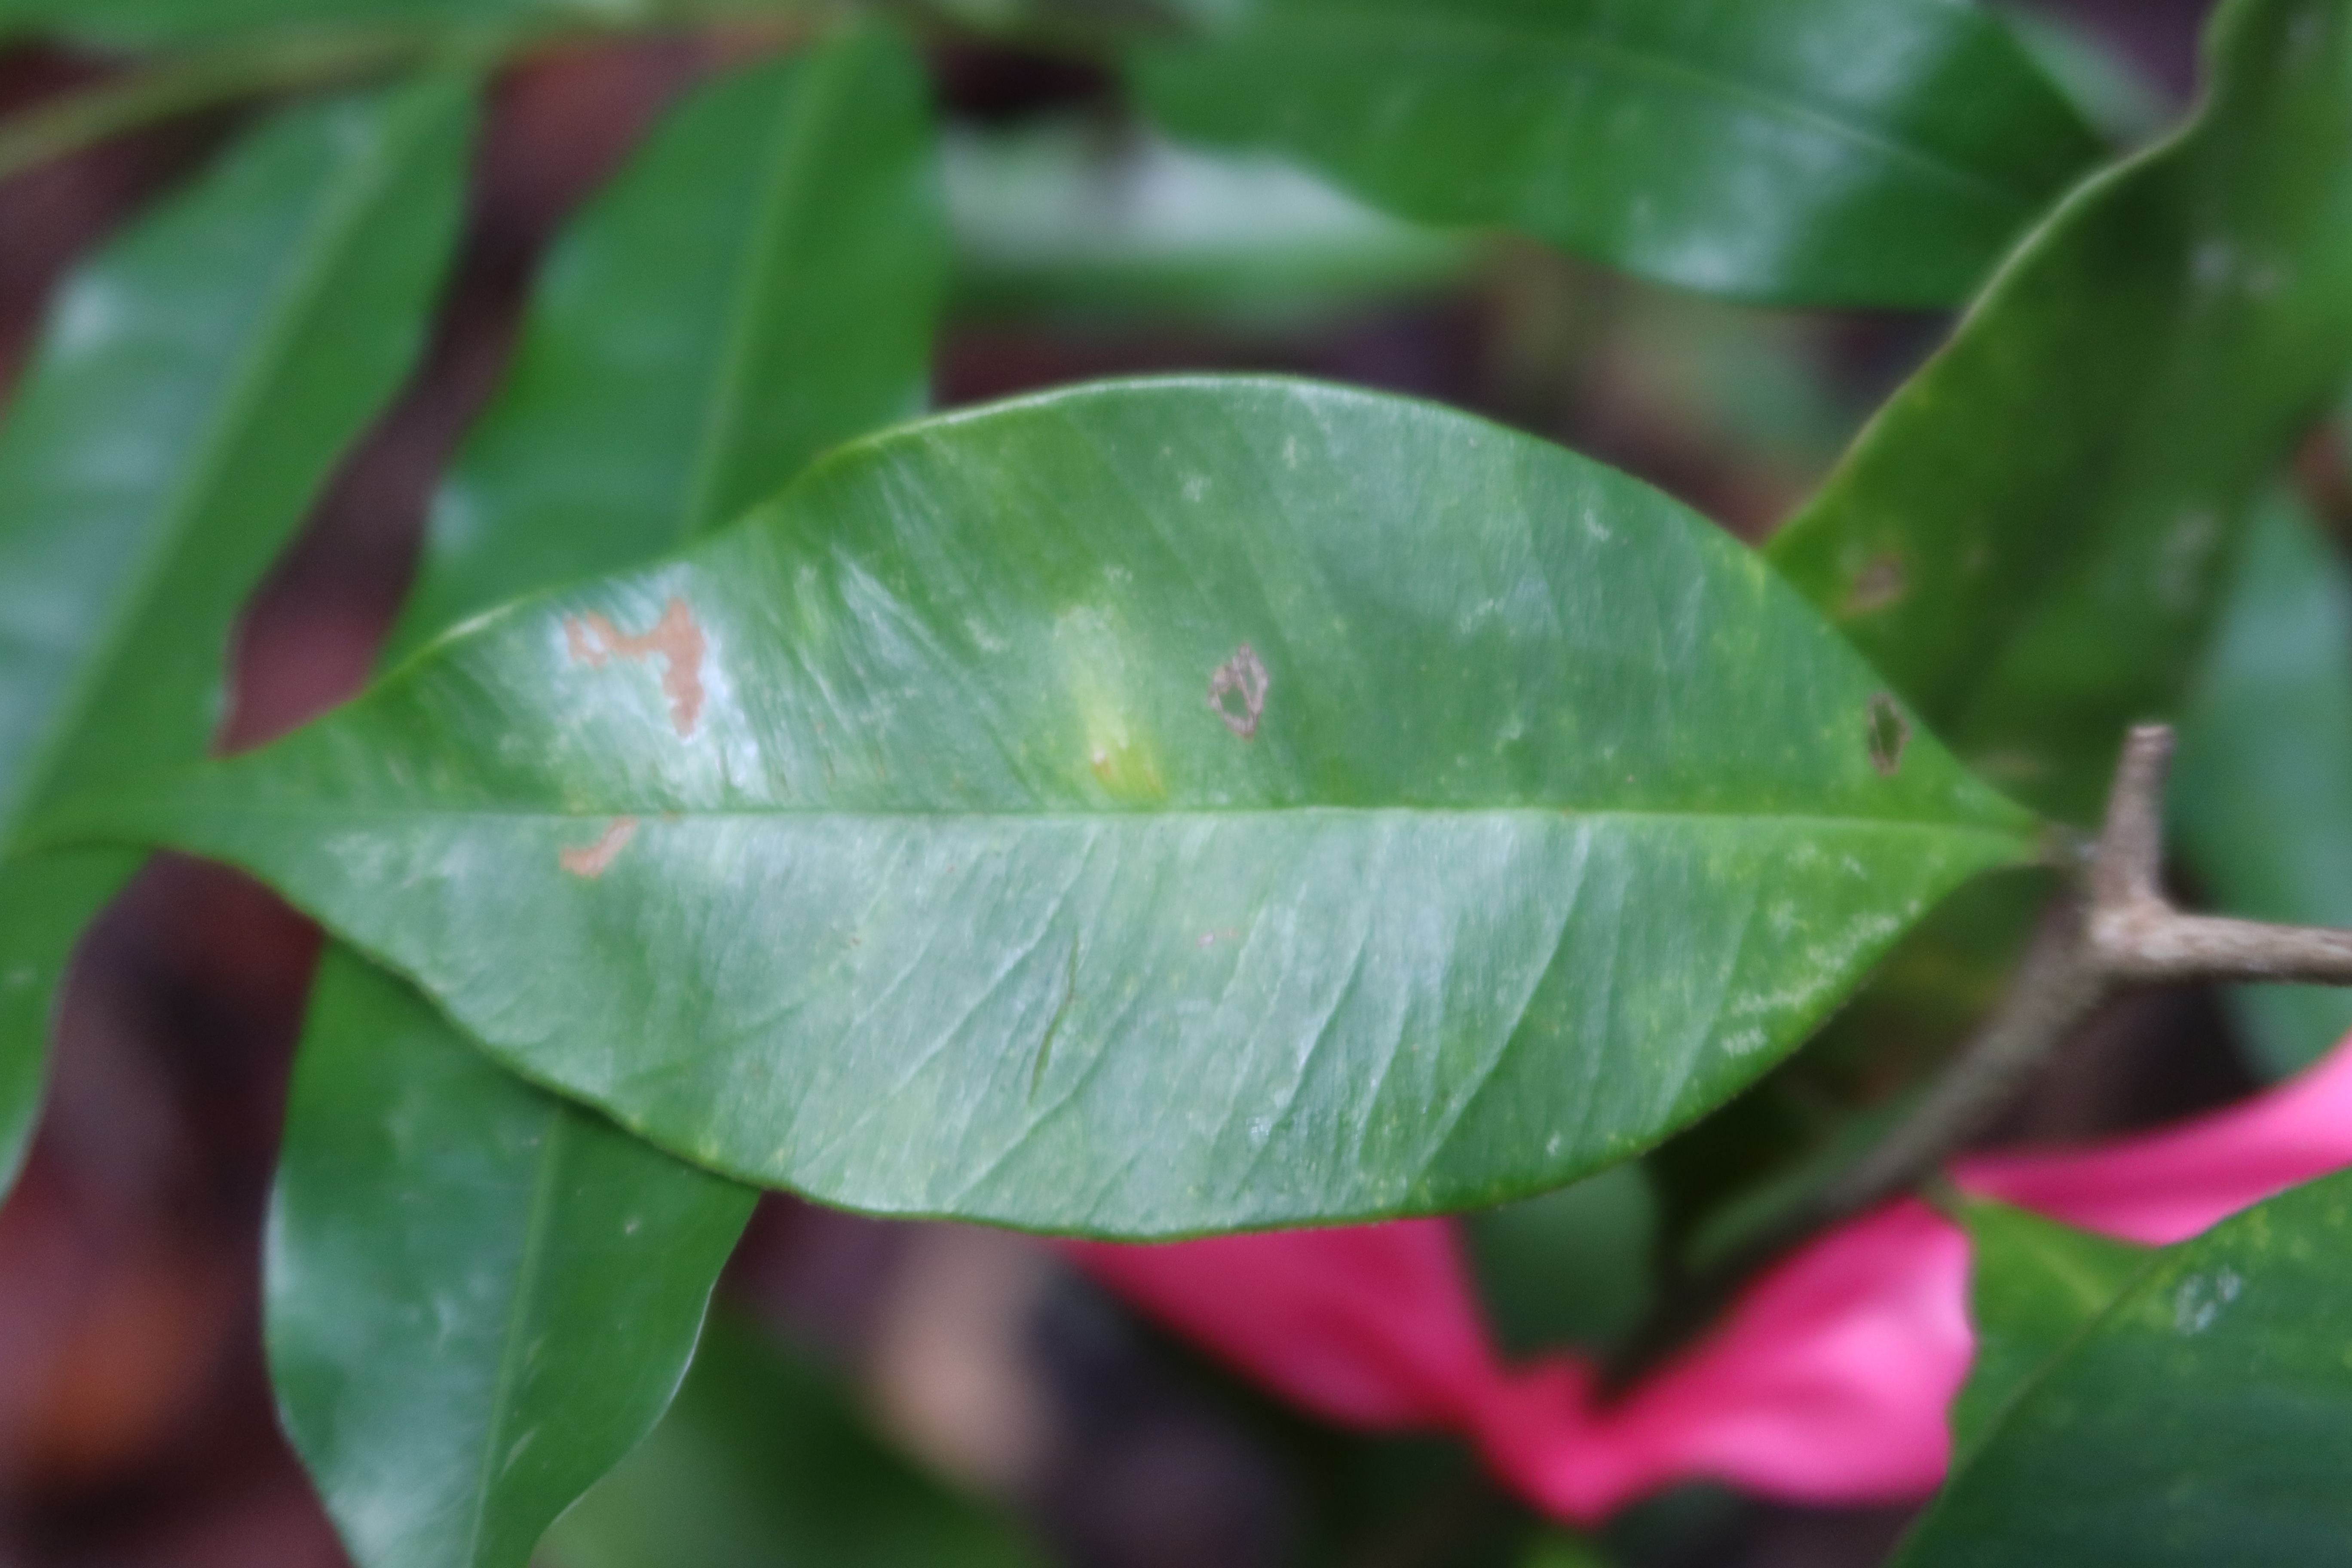
Label: Brown spots